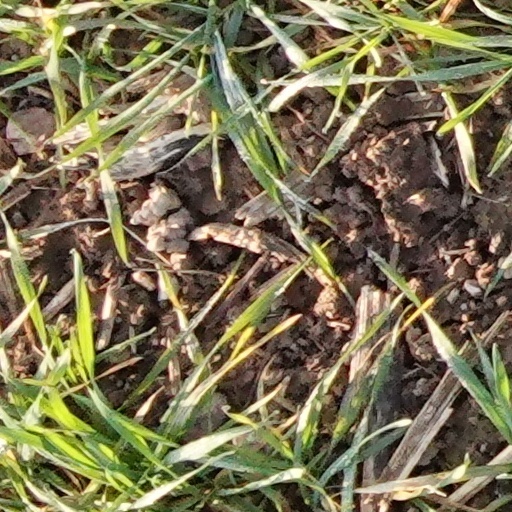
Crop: wheat